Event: Nepal Earthquake
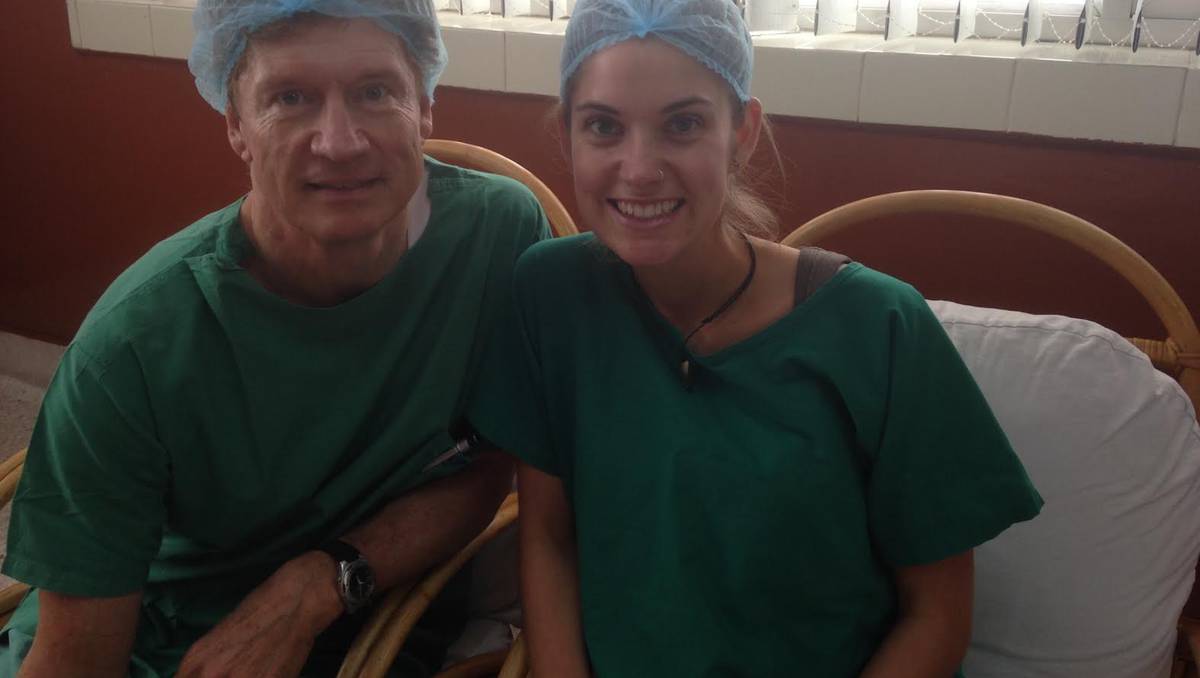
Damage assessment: no_damage